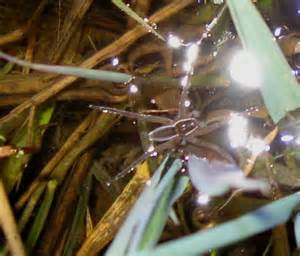
Label: spider